Ottawa River timber trade

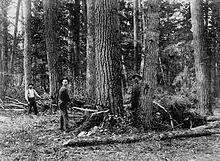
Felling timber using a crosscut saw in Ontario, c. 1870–1930

Upper and Lower Canada's major industry in terms of employment and value of the product was the timber trade. The largest supplier of square red and white pine to the British market originated from the Ottawa River and the Ottawa Valley had "rich red and white pine forests". Bytown (later called Ottawa) was a major lumber and sawmill centre of Canada.